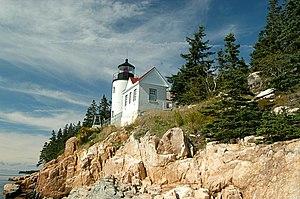
Le parc national d'Acadia préserve une grande partie de l'île des Monts Déserts, et les îles associées au large de la côte Atlantique du Maine. La zone inclut des montagnes, la côte et des lacs.